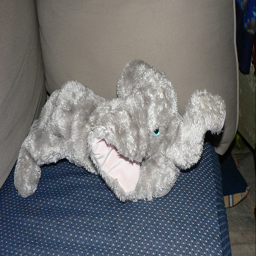
A fluffy grey elephant laying on a blue cushion.
A stuffed elephant that is on a couch.
A stuffed elephant is resting on a chair.
A stuffed elephant that is on a couch.
A plush toy elephant sitting next to a couch cushion.